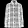
Label: Shirt